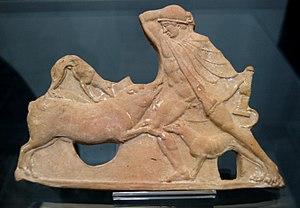
Thésée et la laie de Crommyon. Terre cuite de l'île de Mélos, v. 460 av. J.-C.